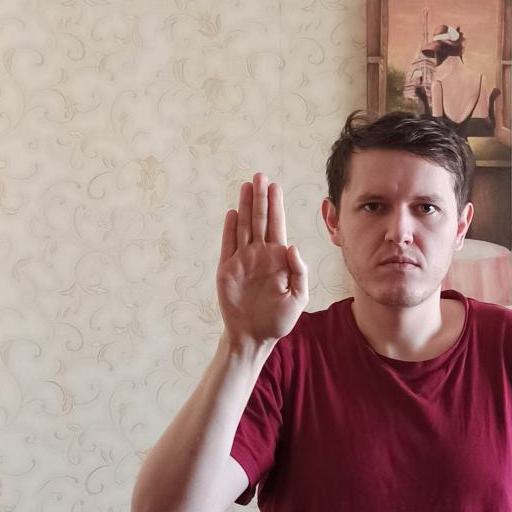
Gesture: stop